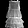
Label: Dress